A. Thomas Schomberg

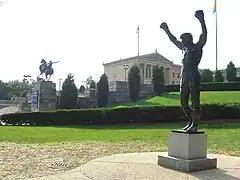
Rocky statue, situated just northeast of the Rocky Steps

A. Thomas Schomberg grew up in Sioux City, Iowa, during the late 1940s and 1950s. He graduated from Nebraska's Wayne State College in 1964. After completing his formal public education, he taught for a short time in Omaha, Nebraska. Upon completing MA and MFA degrees, as well as studying in Europe, Schomberg moved to the east coast and taught for a short time in a progressive community college. Although he received tenure, he felt compelled to relocate to Colorado in 1975 and established Schomberg Studios with his wife, Cynthia, who is also his agent.